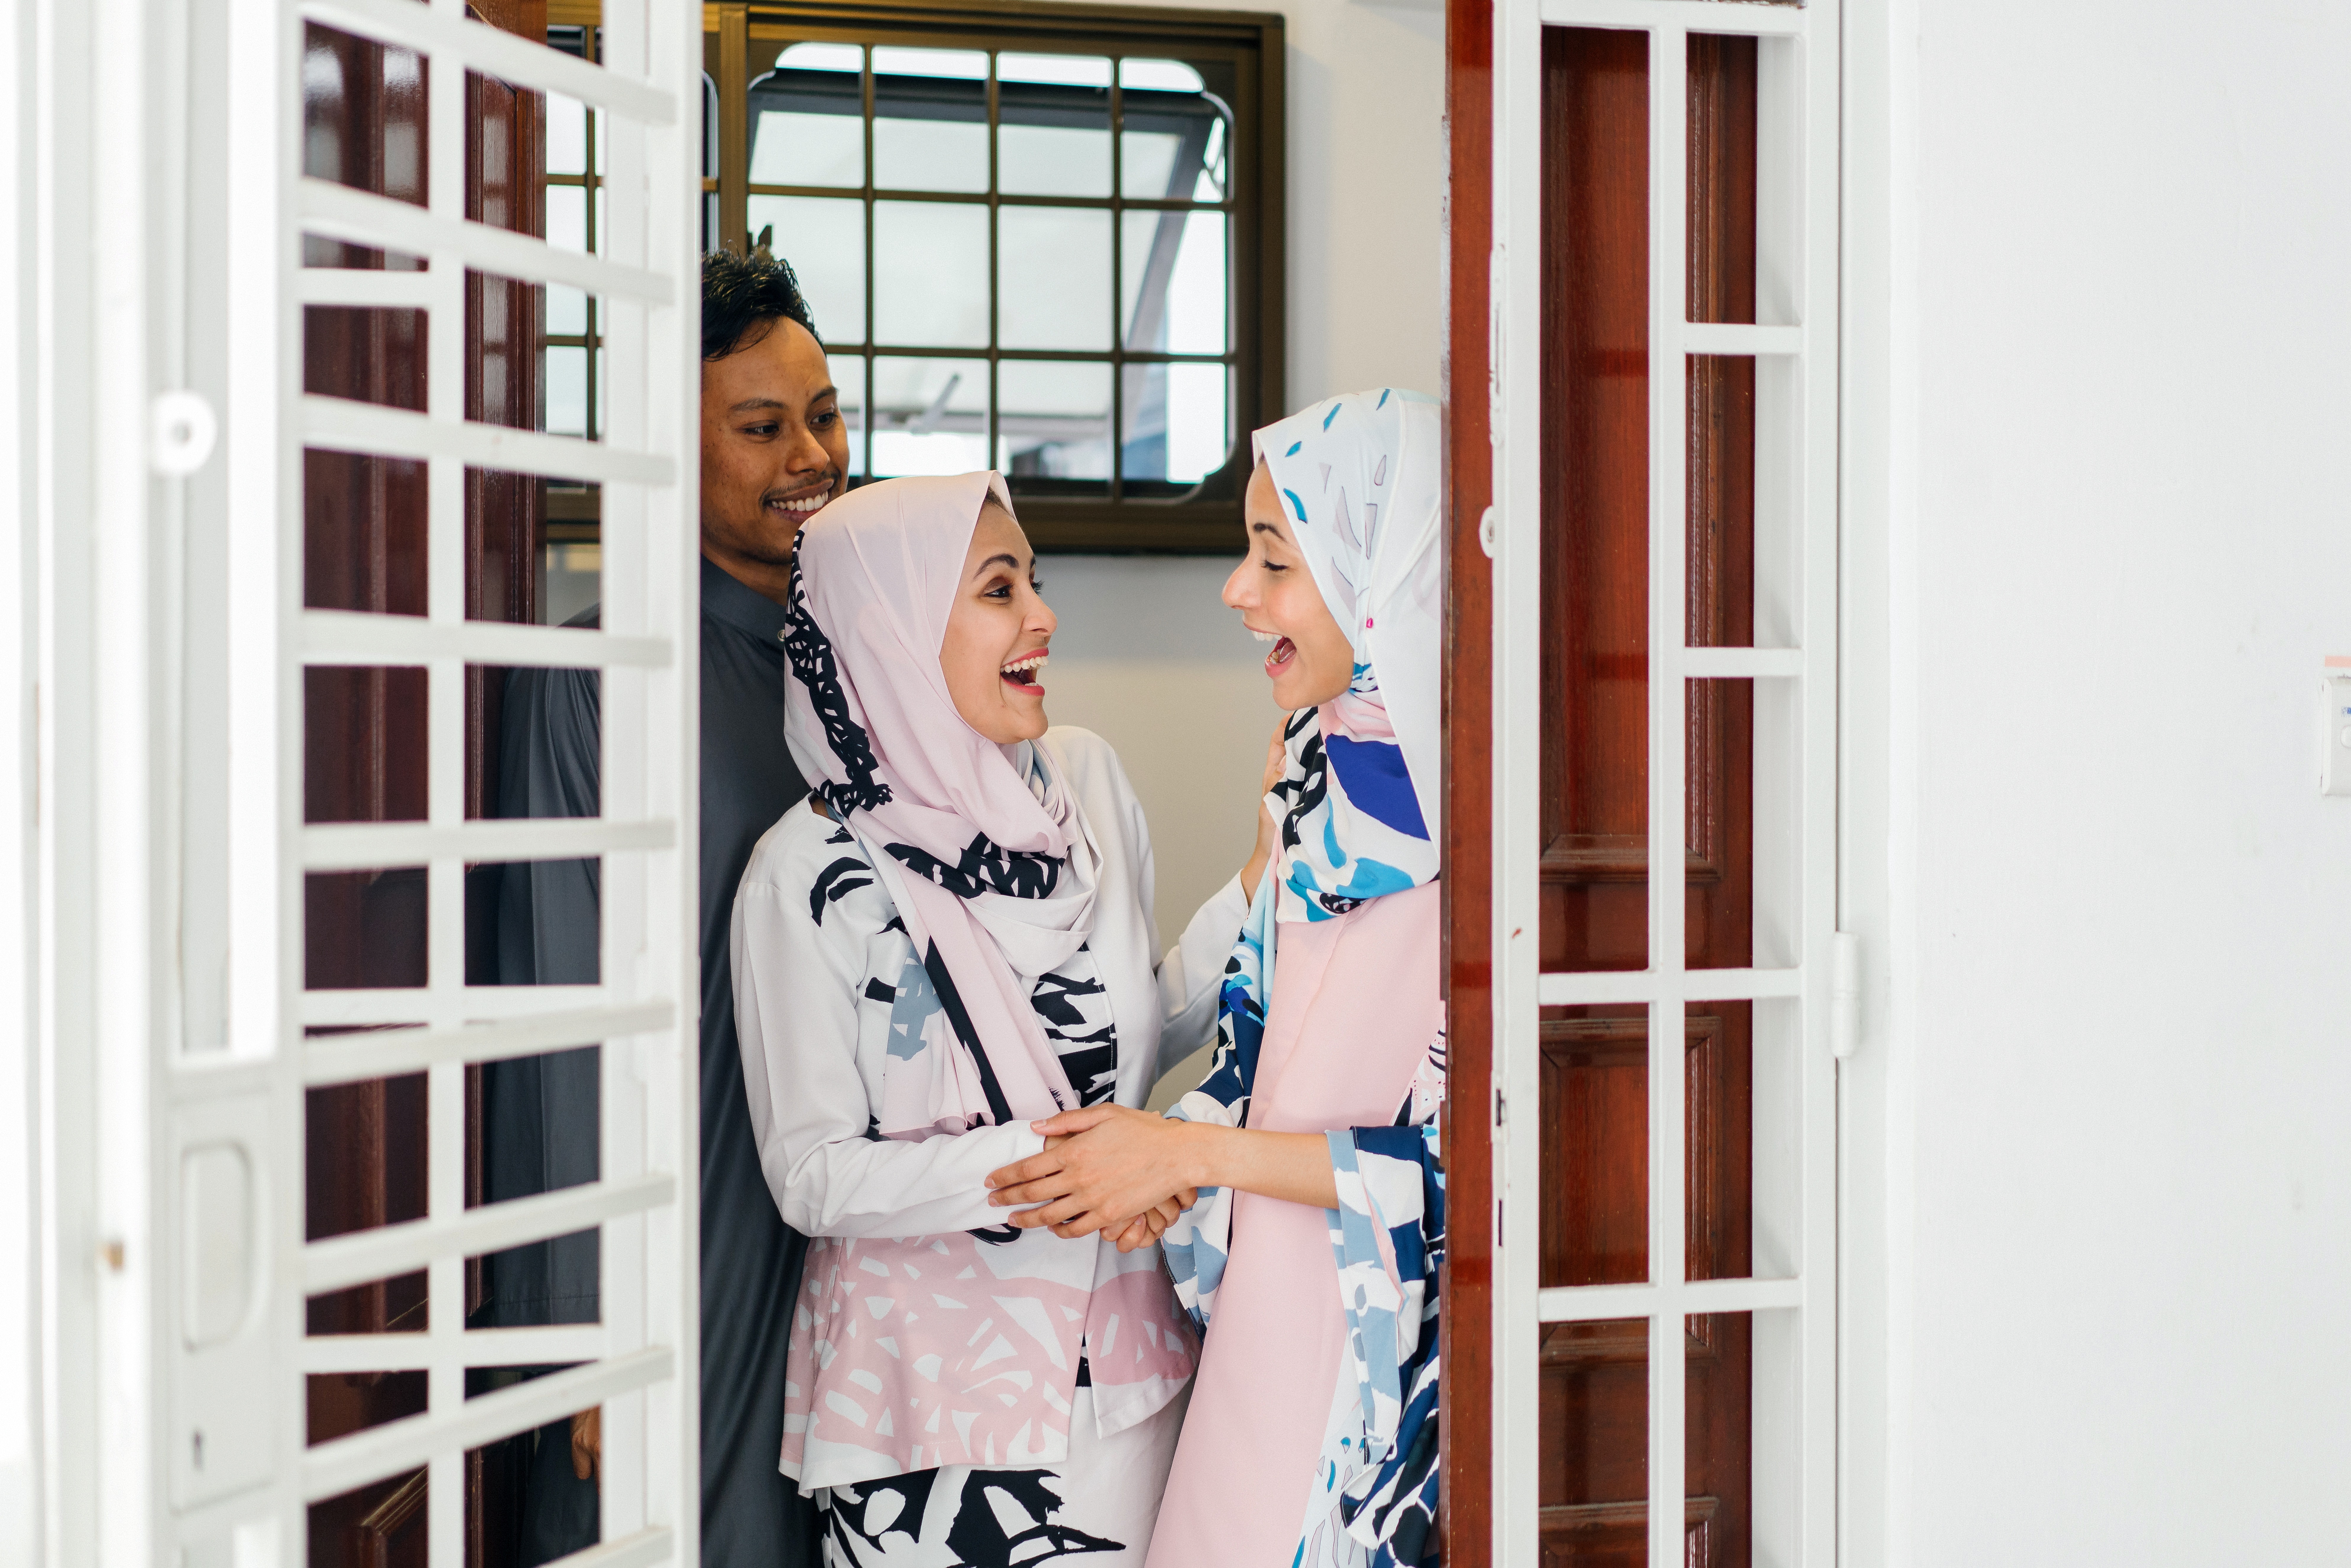
photograph, fashion, street fashion, door, window, photography, dress, outerwear, room, fashion design, style, house, pattern